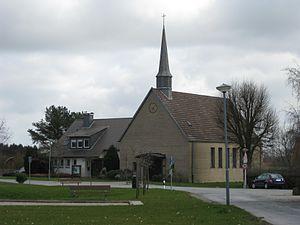
Église évangélique à Werther-Häger